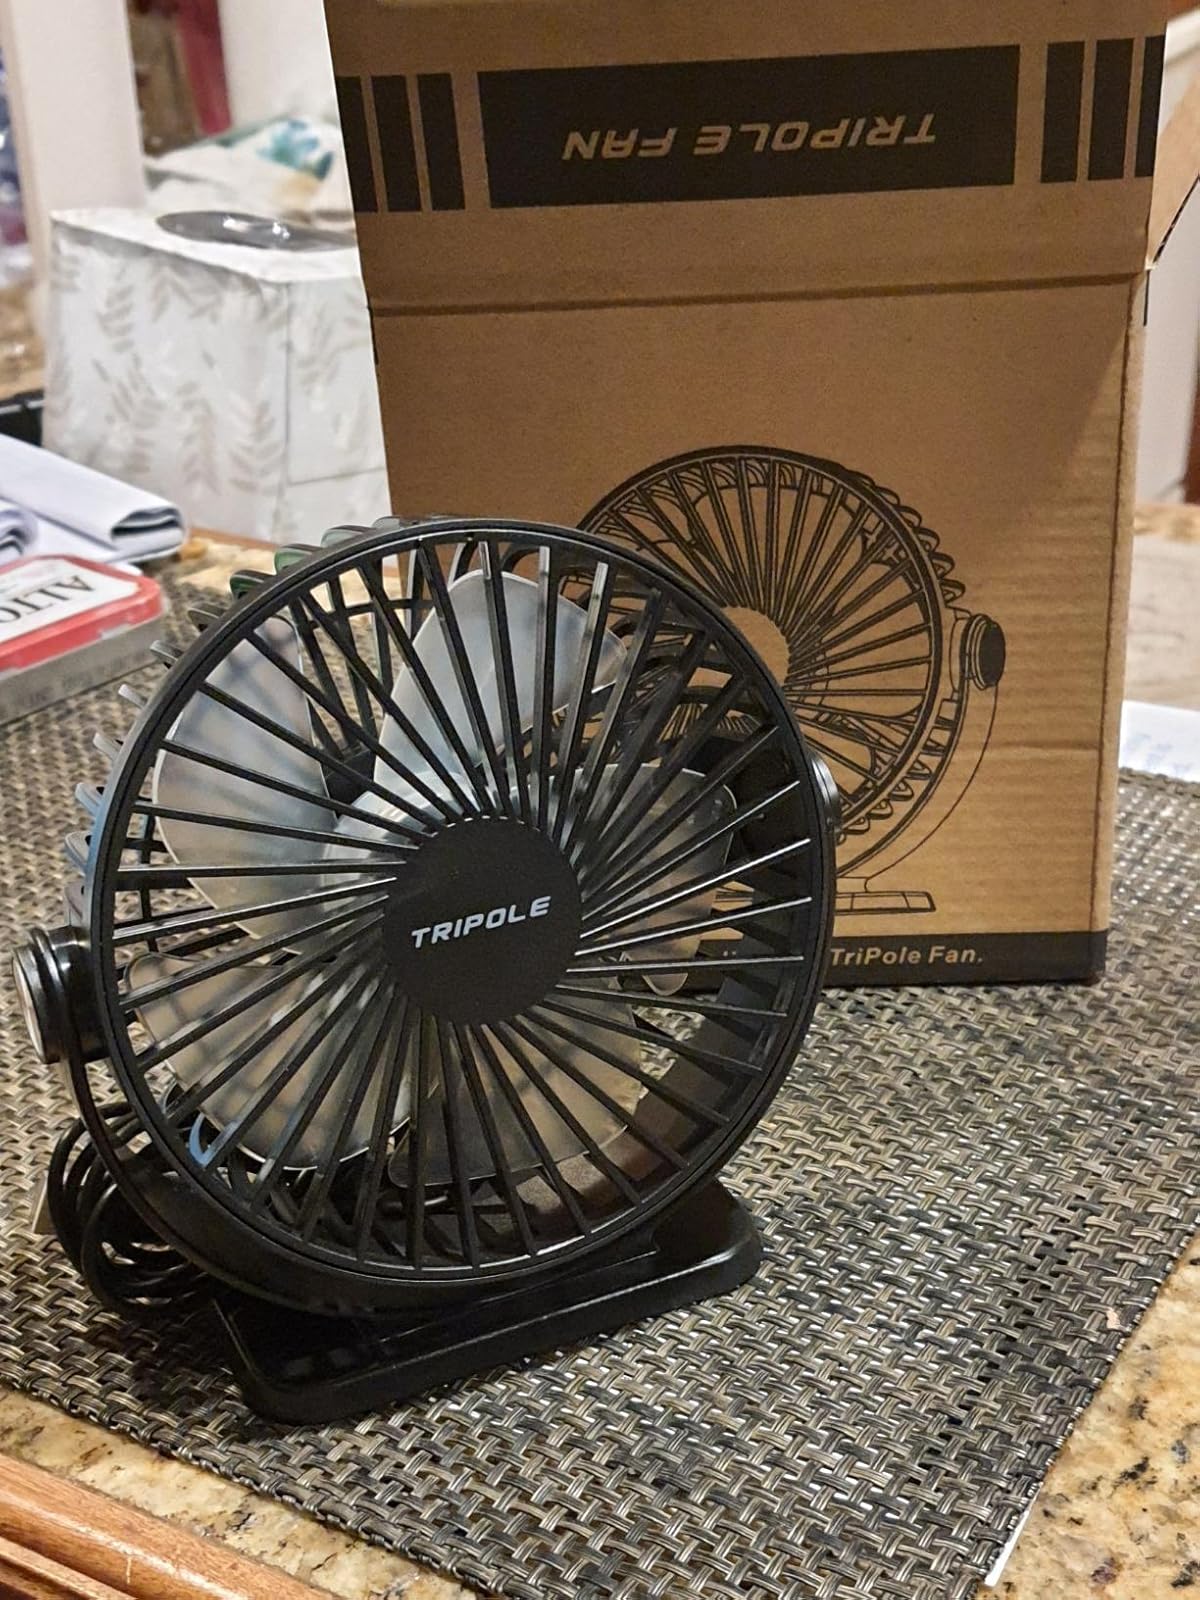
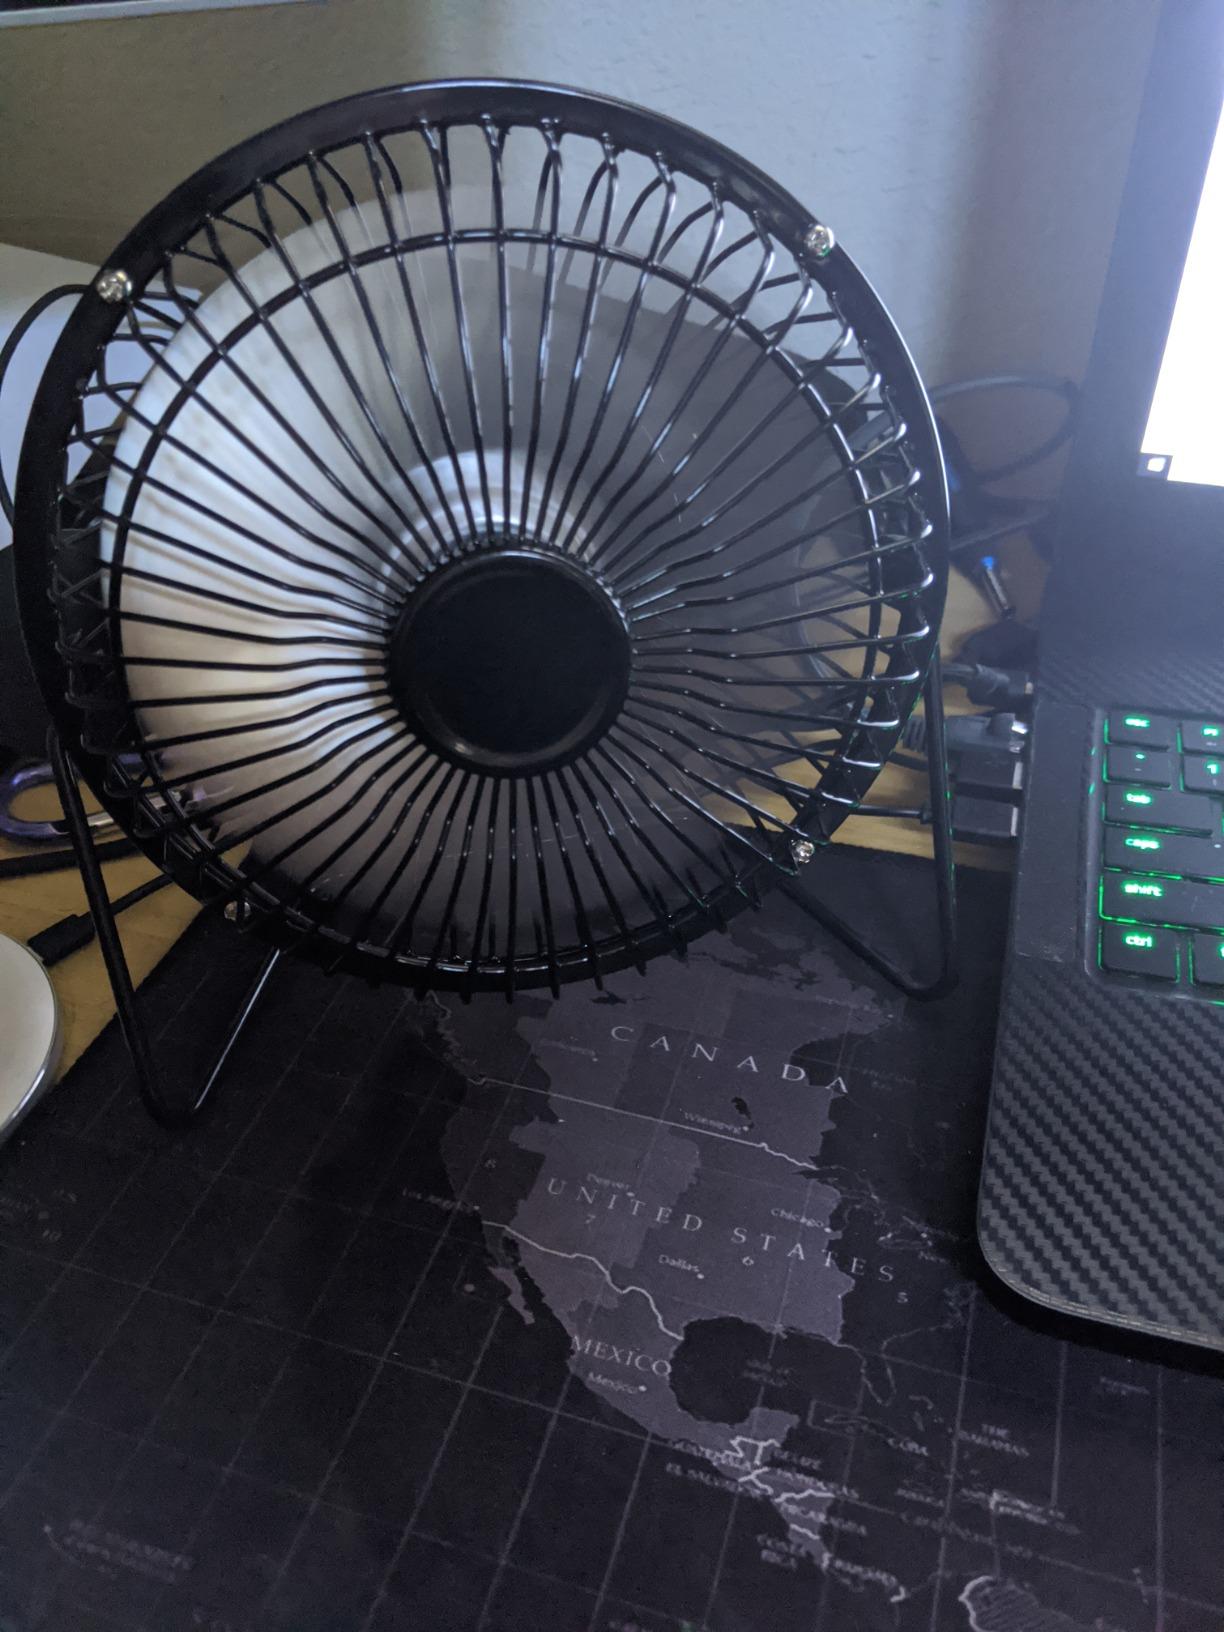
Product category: fan
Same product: no